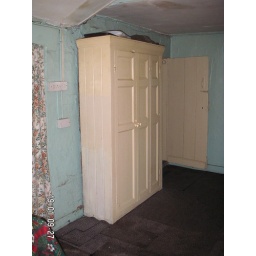
That's one of the presses in the kitchen - another one is built into the wall opposite. Look how low the door is!